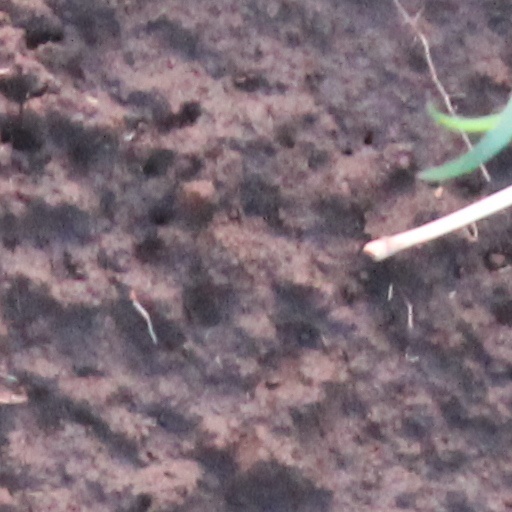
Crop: wheat